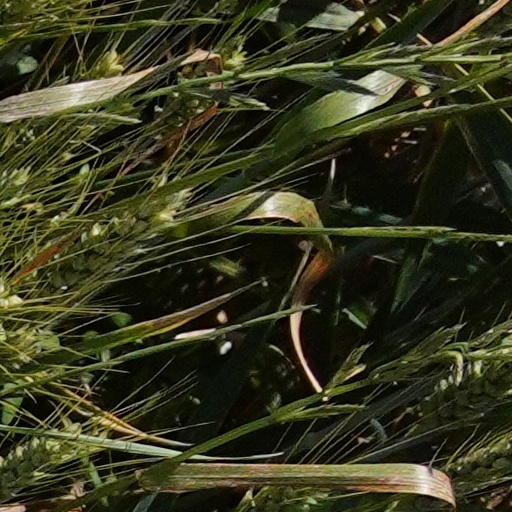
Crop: wheat